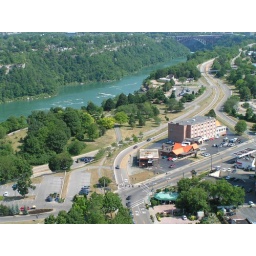
An arial view of our hotel. It's the building behind the bright orange roof in the middle of the picture